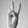
ASL letter: V